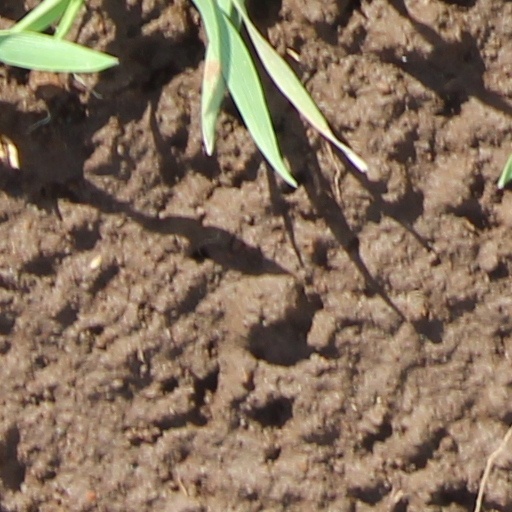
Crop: wheat